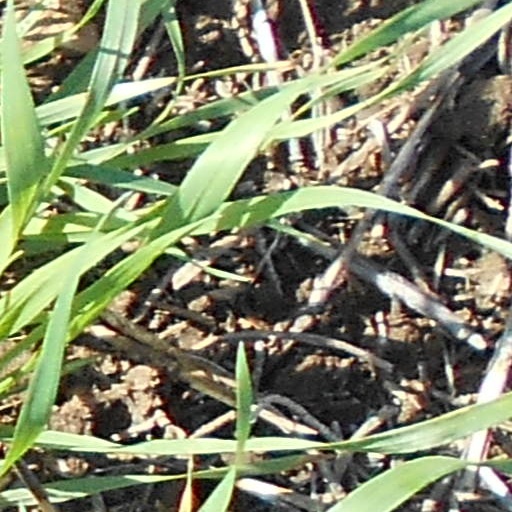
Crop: wheat